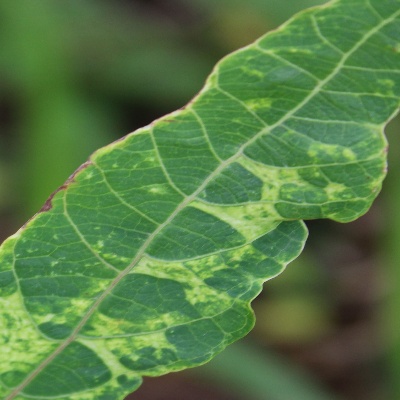
Crop: Cassava
Condition: mosaic